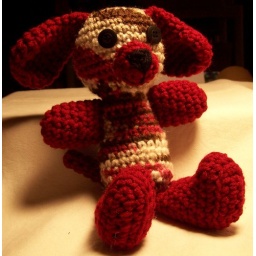
Made for a swap. This puppy finally made it to his new home in the UK!